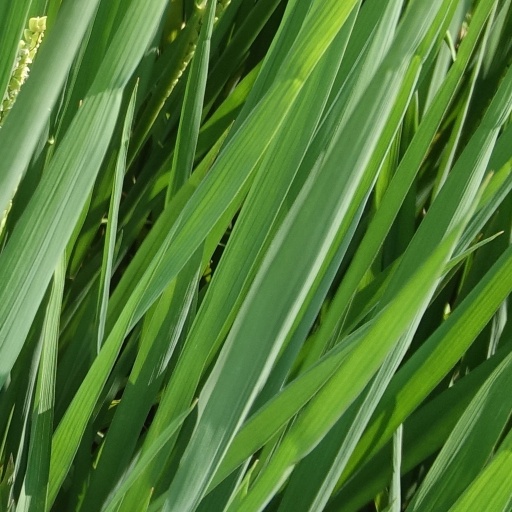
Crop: rice